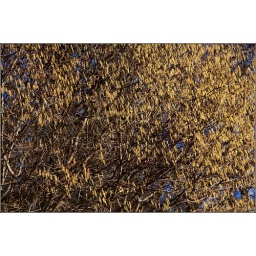
A pastel yellow against a blue sky, lovely.